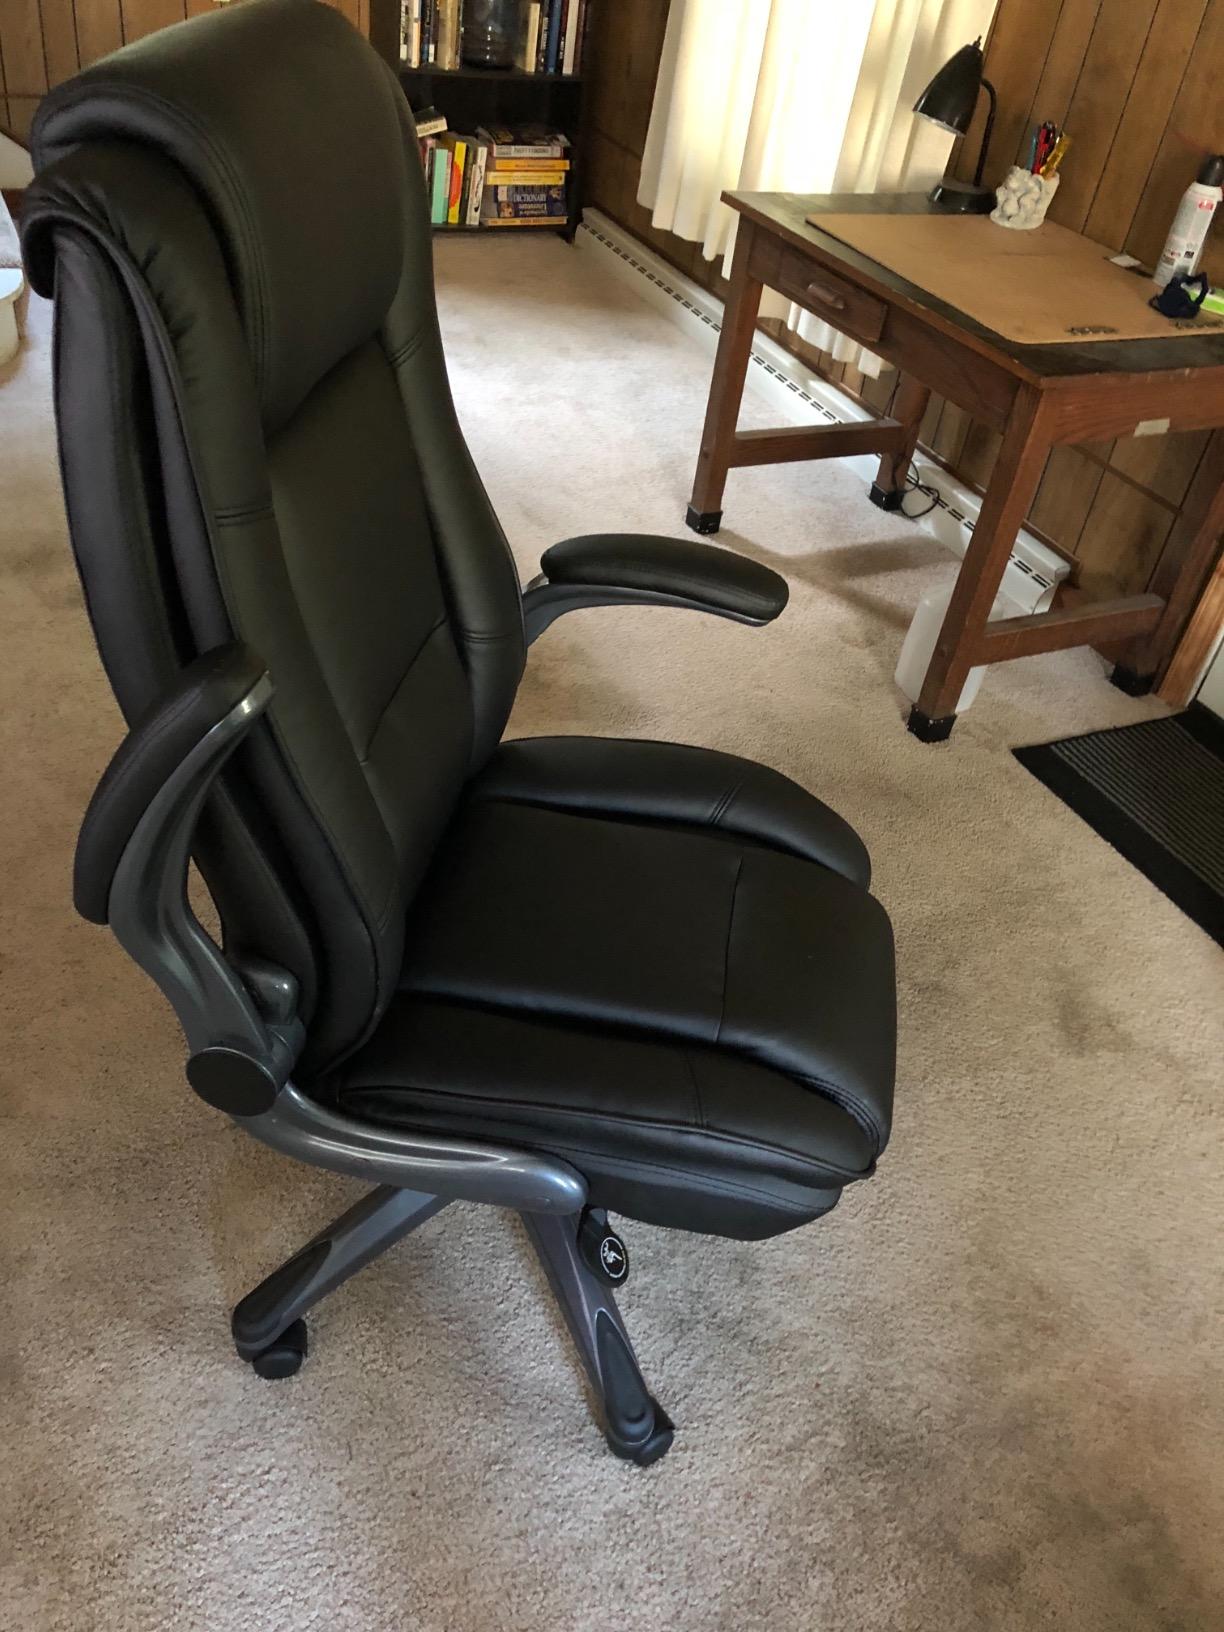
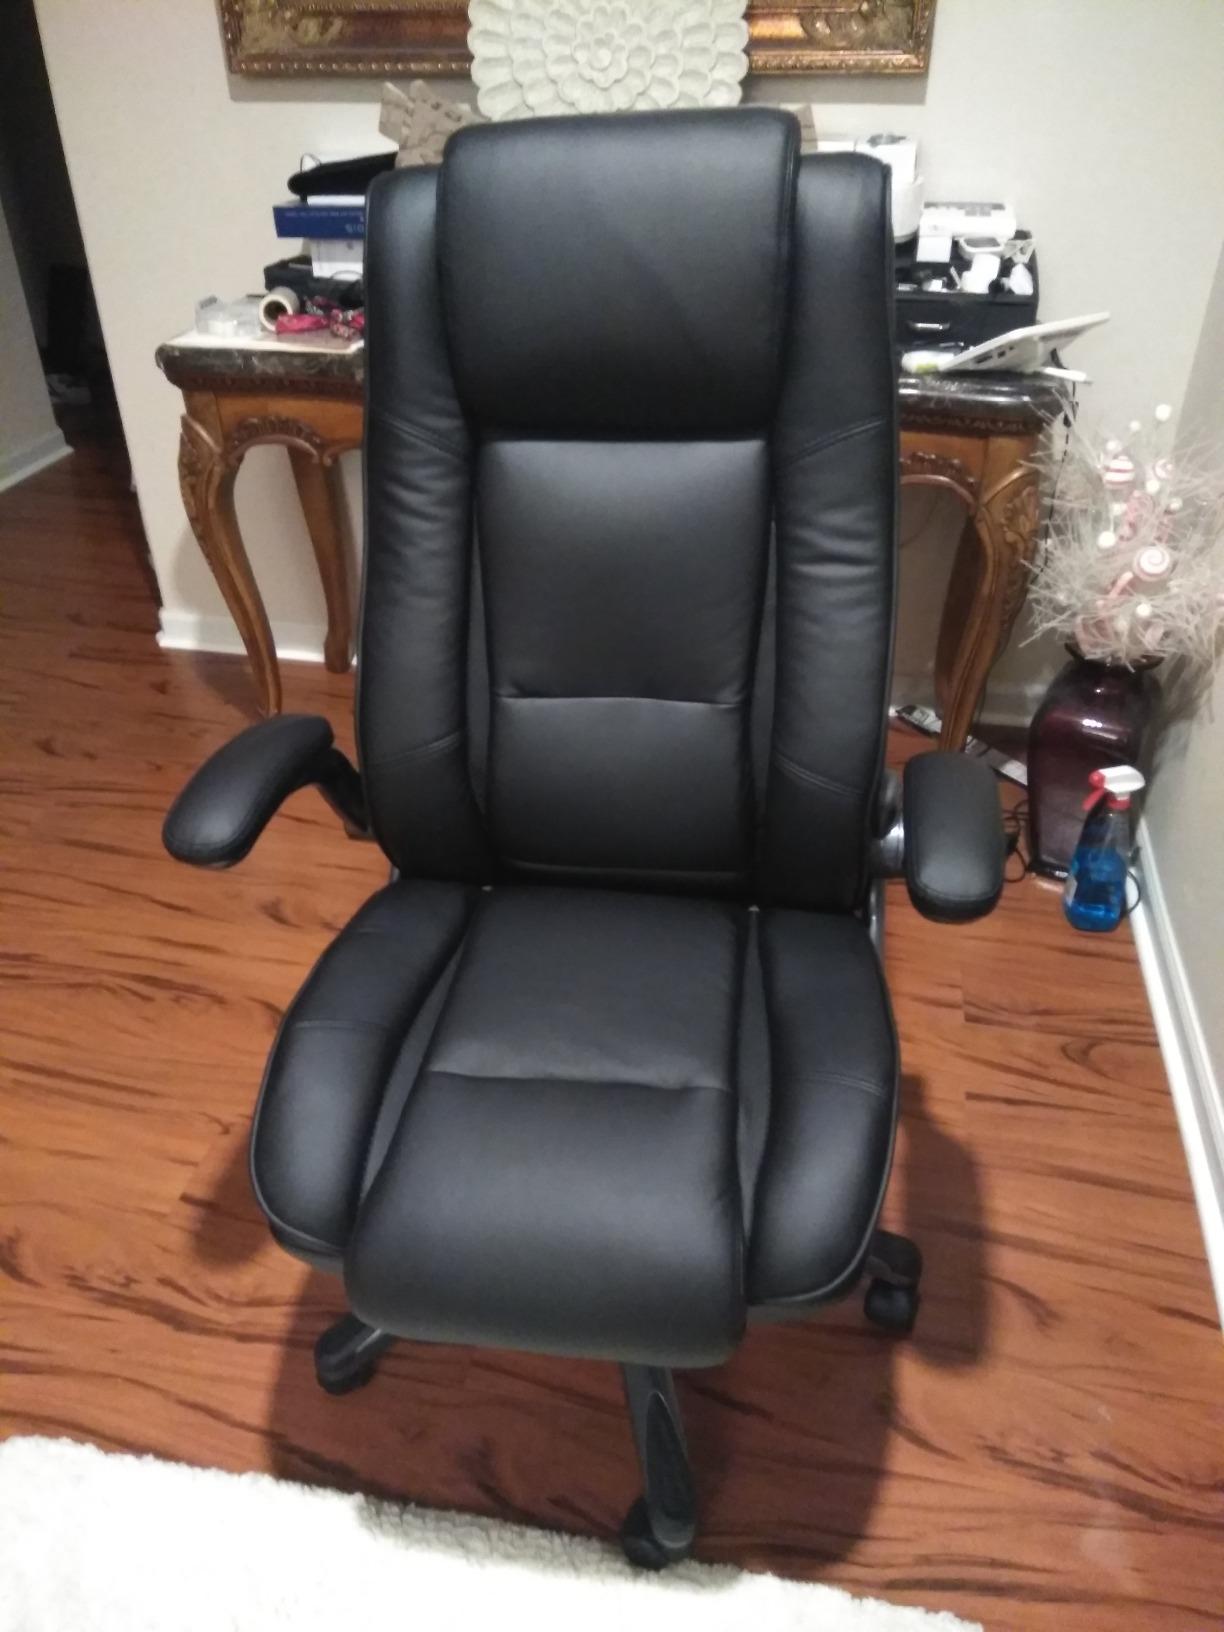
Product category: items_chair
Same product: yes